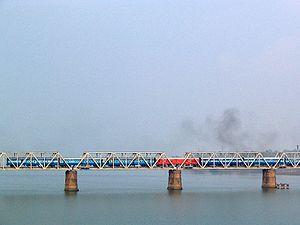
Mangalore, officiellement connu sous le nom de Mangaluru, est la principale ville portuaire du district Dashina du Kannada dans l'État du Karnataka en Inde du Sud. La ville est située à environ 352 km à l'ouest de Bangalore, la capitale de l'État du Karnataka, entre la mer d'Arabie et la chaîne de montagnes des Ghats occidentaux.